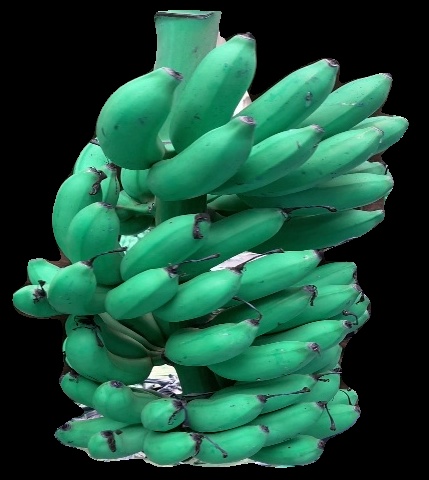
Variety: rasbale
Grade: grade1